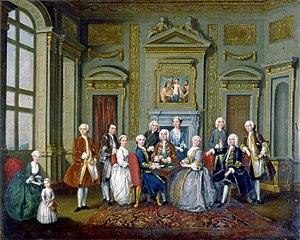
John Tylney, 2ᵉ comte Tylney est un aristocrate anglais et député qui a déménagé en Italie après un scandale homosexuel.